The Pilgrim's Progress

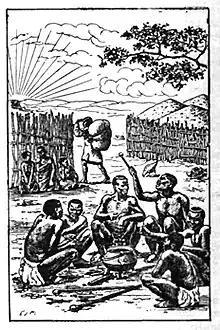
African version of "Pilgrim's Progress" from 1902

""The Pilgrim's Progress" has been translated into 200 languages", including Dutch in 1681, German in 1703, and Swedish in 1727, as well as over eighty African languages. In 1681, the first North American edition was issued. In addition, there were nine translations in Southeast Asia, twenty four translations in South Asia, and another eleven in Australasia and the Pacific. Beginning in the 1850s, illustrated versions of "The Pilgrim's Progress" in Chinese were printed in Hong Kong, Shanghai and Fuzhou and widely distributed by Protestant missionaries. Hong Xiuquan, the leader of the Christianity-inspired Taiping Rebellion, declared that the book was his favorite reading.